Sengunthar

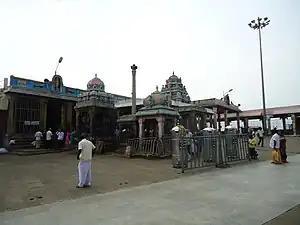
Shri Arulmigu Dhandayuthapani Swamy Temple, Palani, Dindugul

In Andhra pradesh, Sengunthars are also known as Kaikala or Karikala Bhakthulu. They consider the early Chola emperor Karikala Chola as their hero who is said to have conquered the Andhra region around 3rd century CE and converted forest lands there into agricultural lands. They built a bronze statue of Karikala Chola and a Satram in his name at Srisailam in Nandyal district. The Kaikalas form a very important part of the "Thathayagunta Gangamma Jatara", the annual folk festival held at Tirupati.